Cartulary

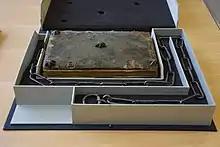
A chained Cartulary from Senlis, northern France.

A cartulary or chartulary (Latin: "cartularium" or "chartularium"), also called "pancarta" or "codex diplomaticus", is a medieval manuscript volume or roll ("rotulus") containing transcriptions of original documents relating to the foundation, privileges, and legal rights of ecclesiastical establishments, municipal corporations, industrial associations, institutions of learning, or families. The term is sometimes also applied to collections of original documents bound in one volume or attached to one another so as to form a roll, as well as to custodians of such collections.